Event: Nepal Earthquake
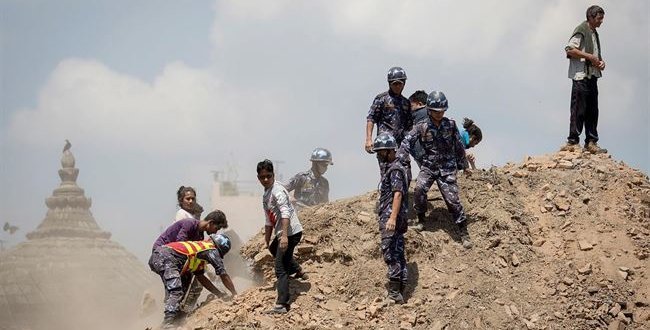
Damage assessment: damage